General debate of the sixty-third session of the United Nations General Assembly

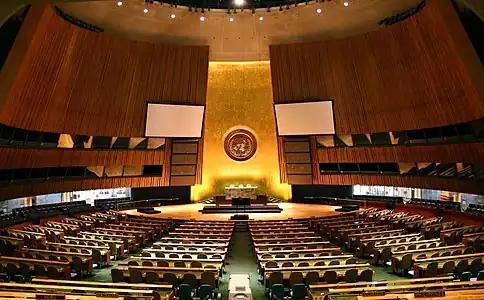
General Assembly Hall at United Nations Headquarters, New York City

The general debate of the sixty-third session of the United Nations General Assembly was the first debate of the 63rd session of the United Nations General Assembly that ran from 23 – 29 September 2008. Leaders from a number of member states addressed the General Assembly.